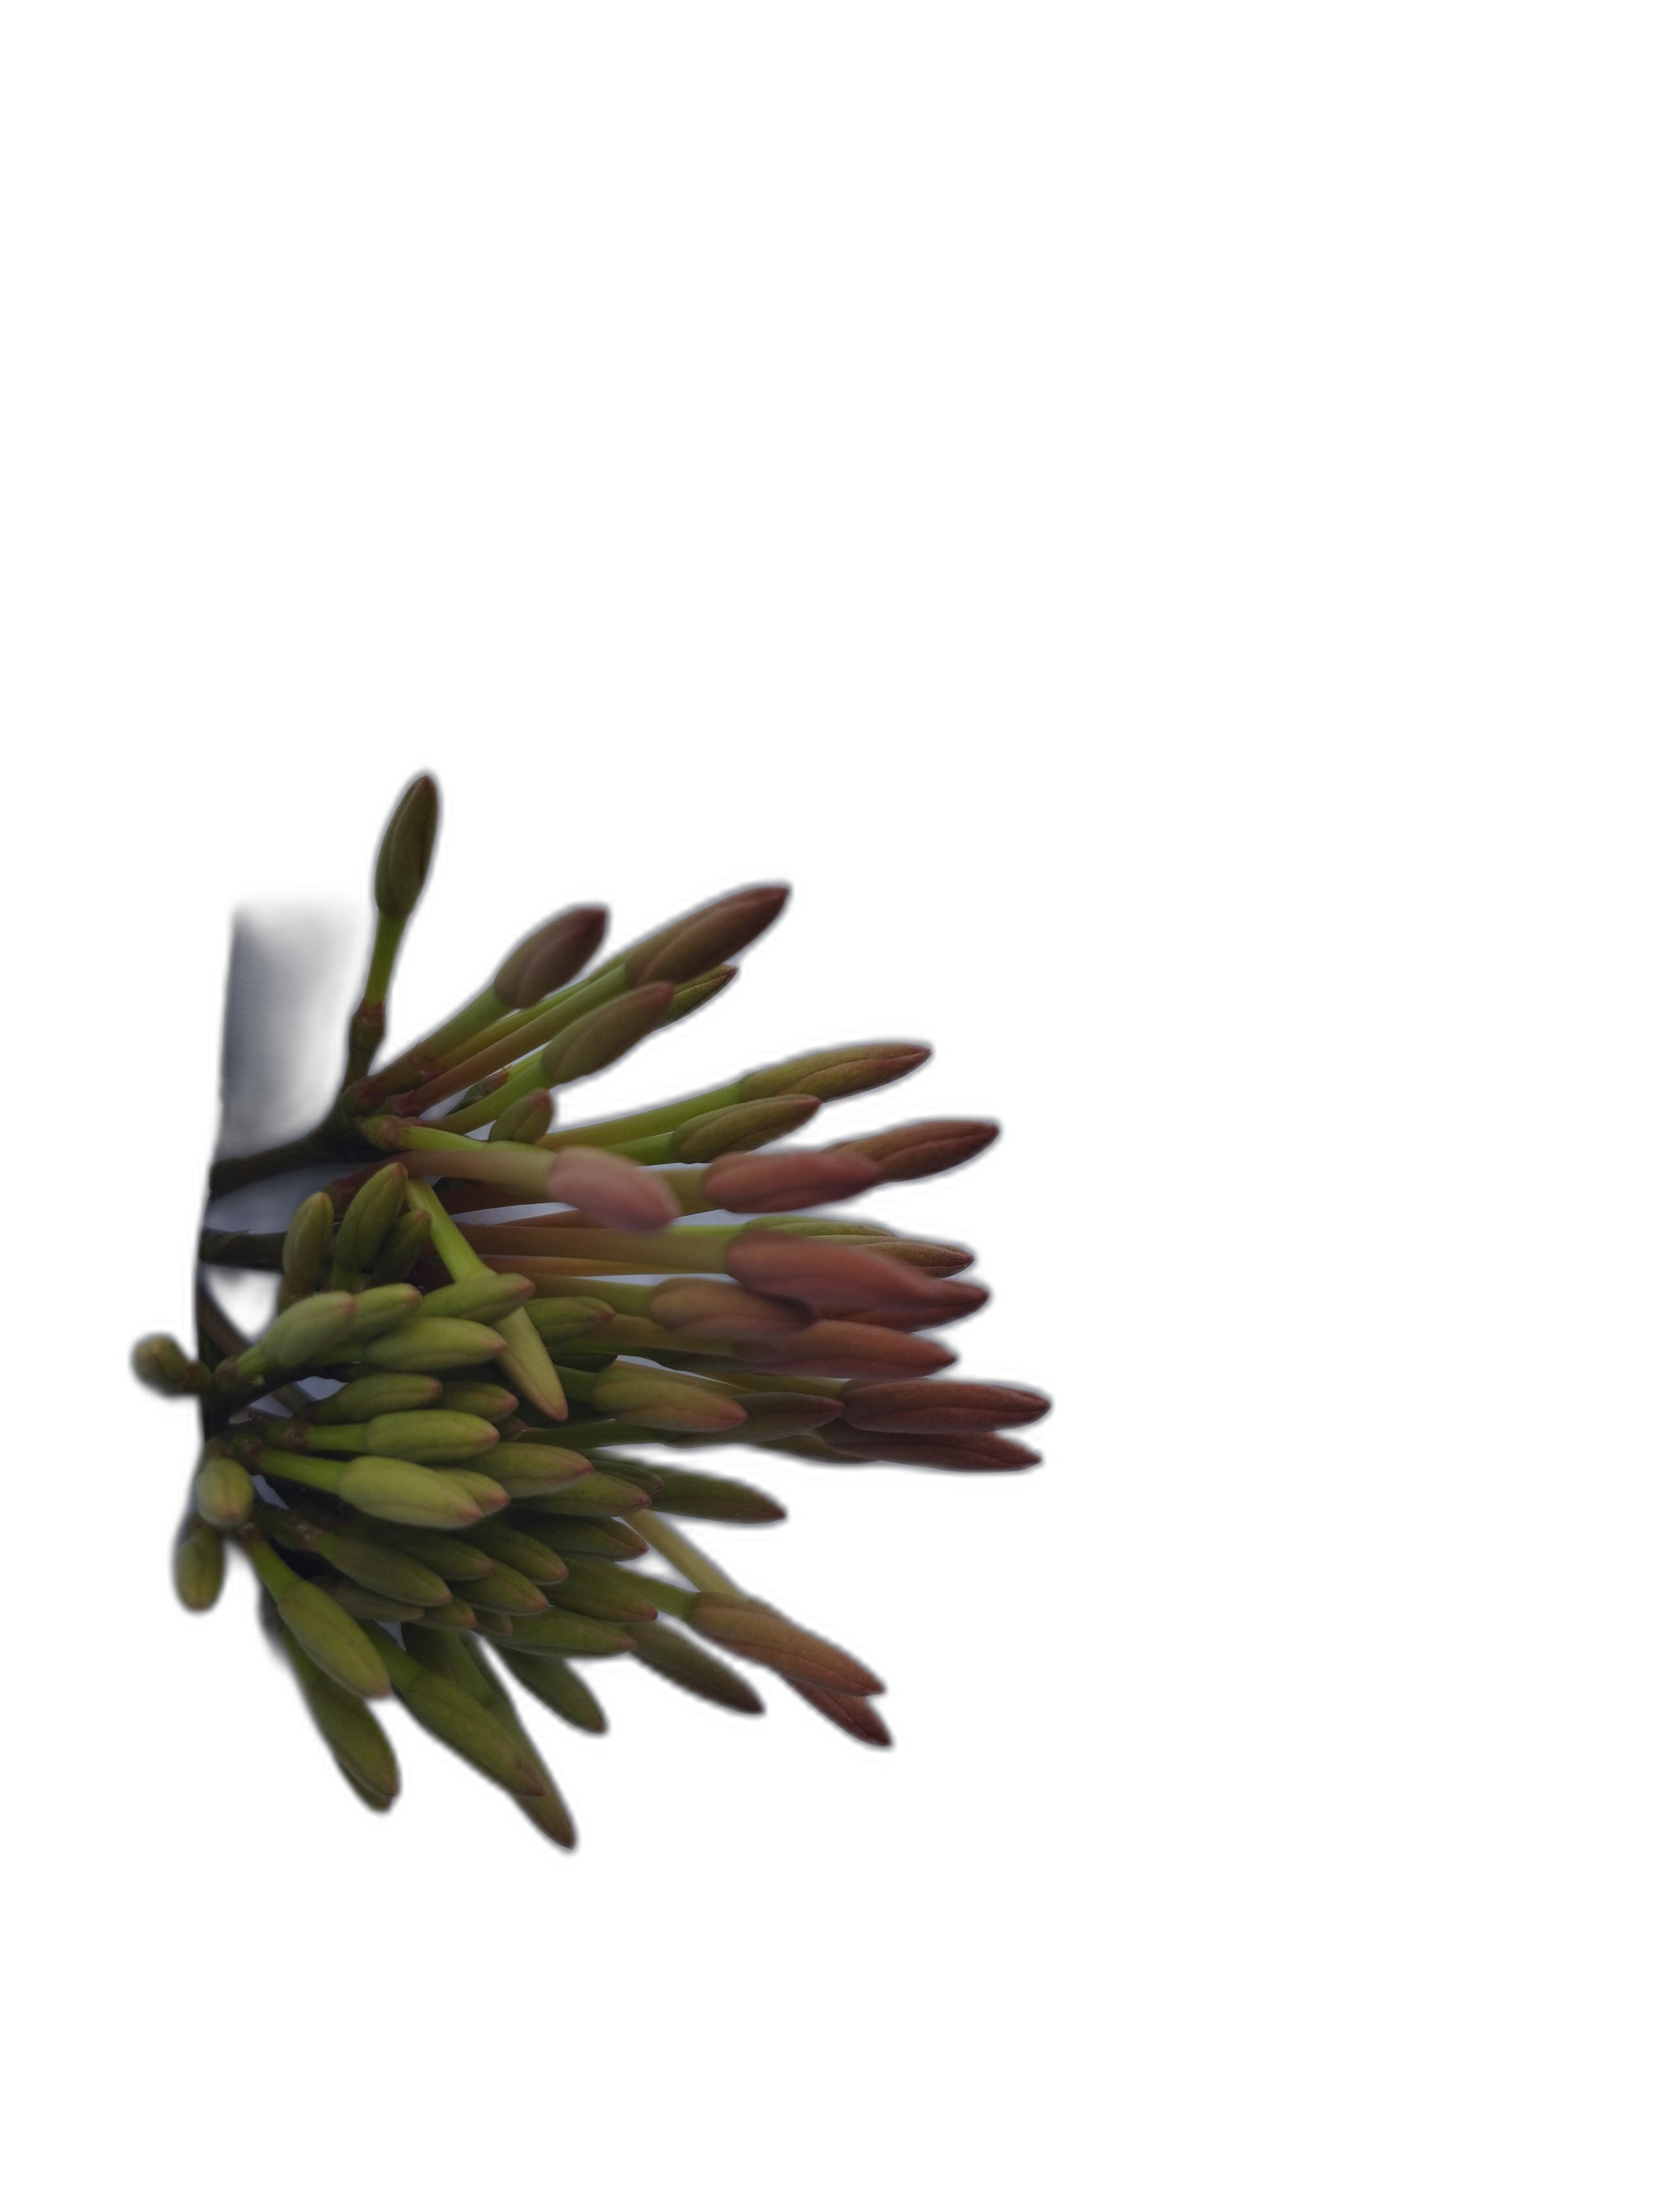
Label: Jungle geranium